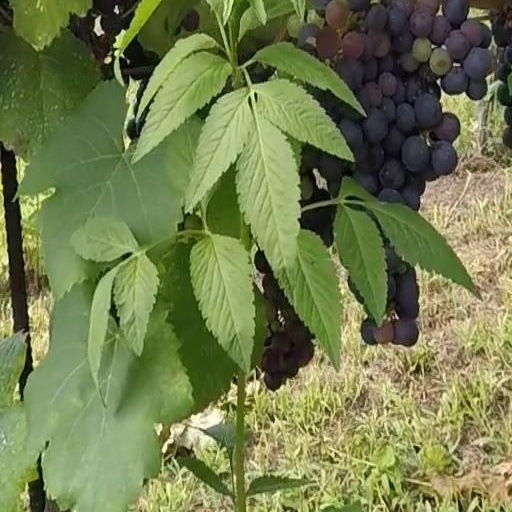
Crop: grape